Ceratocystis coerulescens

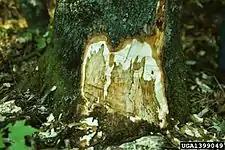
a wounded buttress root with the characteristic stain of sapstreak disease

"Ceratocystis coerulescens" enters its host through wounds, especially wounds in buttress roots and lower trunk. All diseased trees have been found to have man-made wounds from tapping and/or driving and dragging logs over them. Therefore, it's believed that the trees successfully combat the pathogen when it enters wounds higher up made by animals, insects, or weather. Sapstreak disease is commonly associated with the presence of opportunistic fungi "Armillaria" and/or "Xylaria".